Dixie Court Hotel

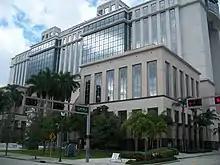
County courthouse, built on the site of the demolished hotel

The building was destroyed in 1990 for the development of the Palm Beach County Courthouse complex. It was located at 301 North Dixie Highway.